Siege of Tuyên Quang

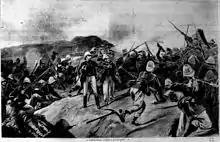
Fights at Tuyên Quang

Having successfully forced the French from the outlying blockhouse by siege tactics, the Chinese sapped relentlessly towards the French perimeter wall. If they could mine the walls and collapse sections of the defence perimeter, they could bring their superior numbers to bear by assaulting the French through open breaches. The Chinese intentions were obvious, and the French engineering sergeant Jules Bobillot did his best to frustrate them. Both the French and the Chinese feverishly dug galleries and counter-galleries. On 11 February a pick-axe blow severed the membrane which separated a French from a Chinese miner, and an underground revolver fight took place. The French tried vainly to flood the Chinese saps, which were lower than theirs. On the evening of 12 February the first Chinese mine was exploded beneath the perimeter wall, but its effect was weakened by the counter-galleries and a subsequent Chinese assault was repelled with heavy losses.